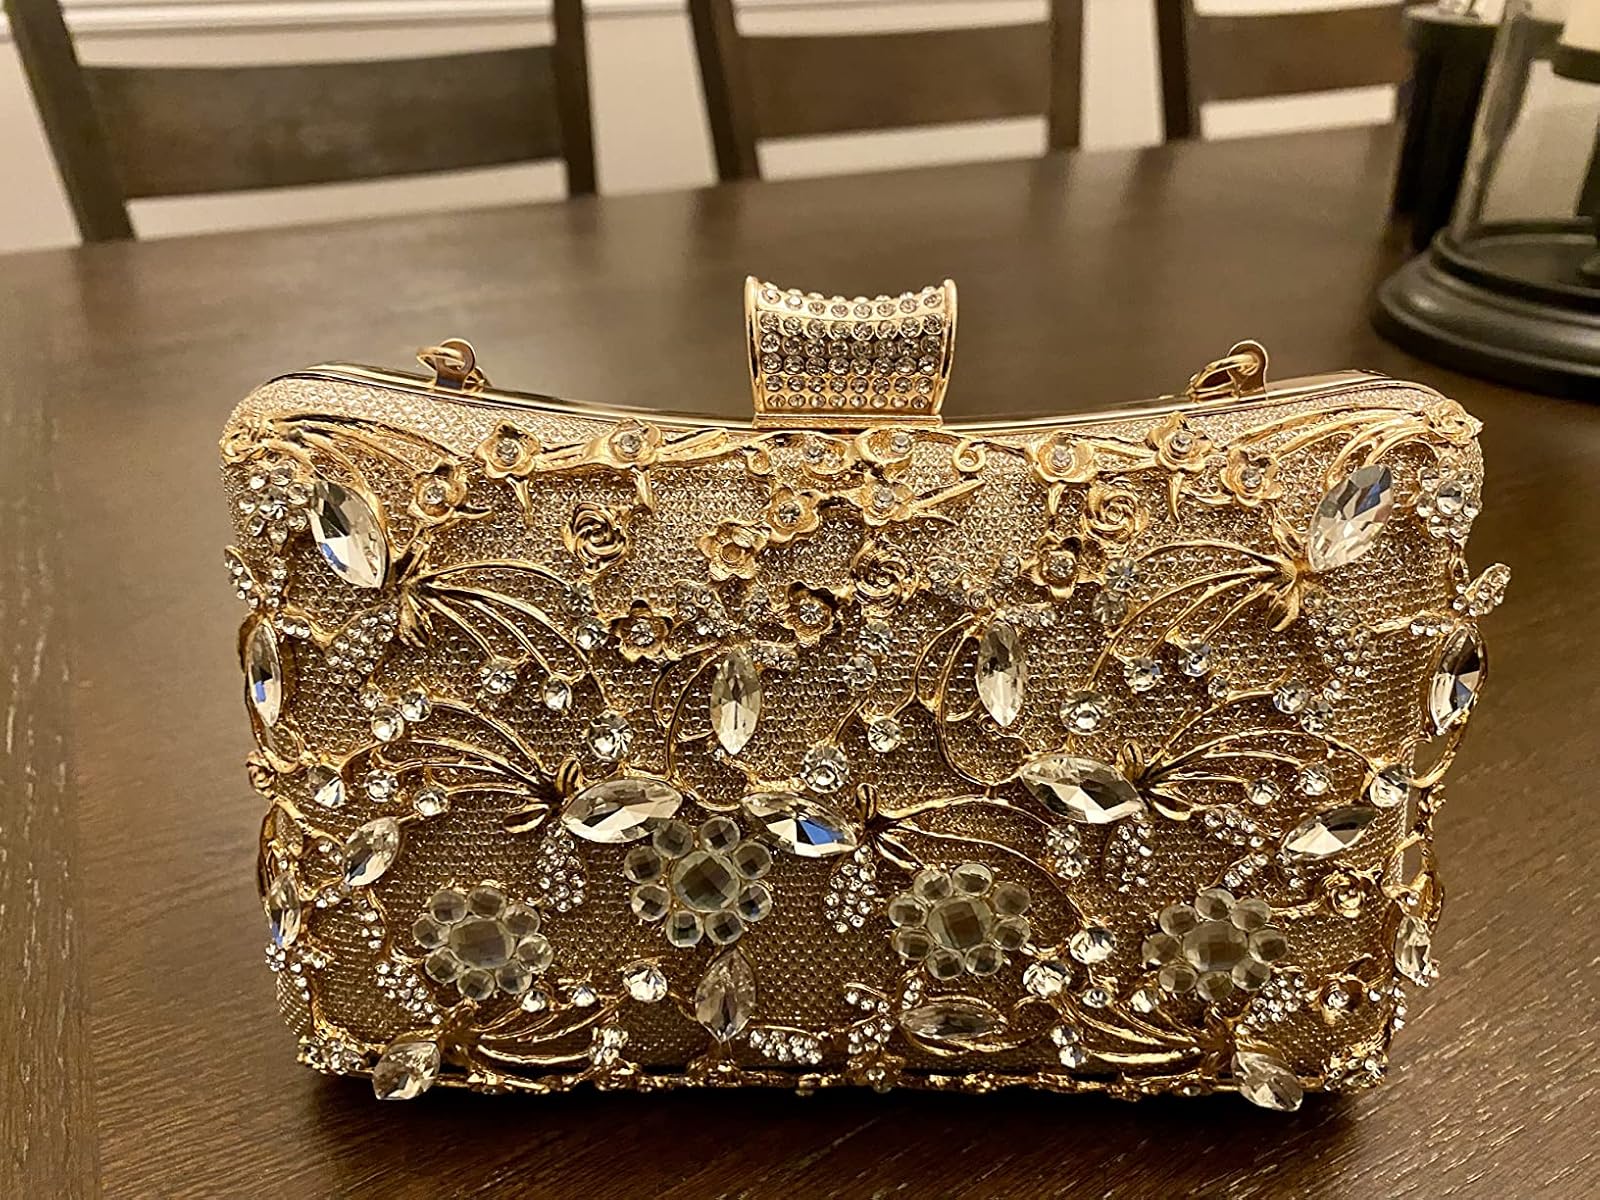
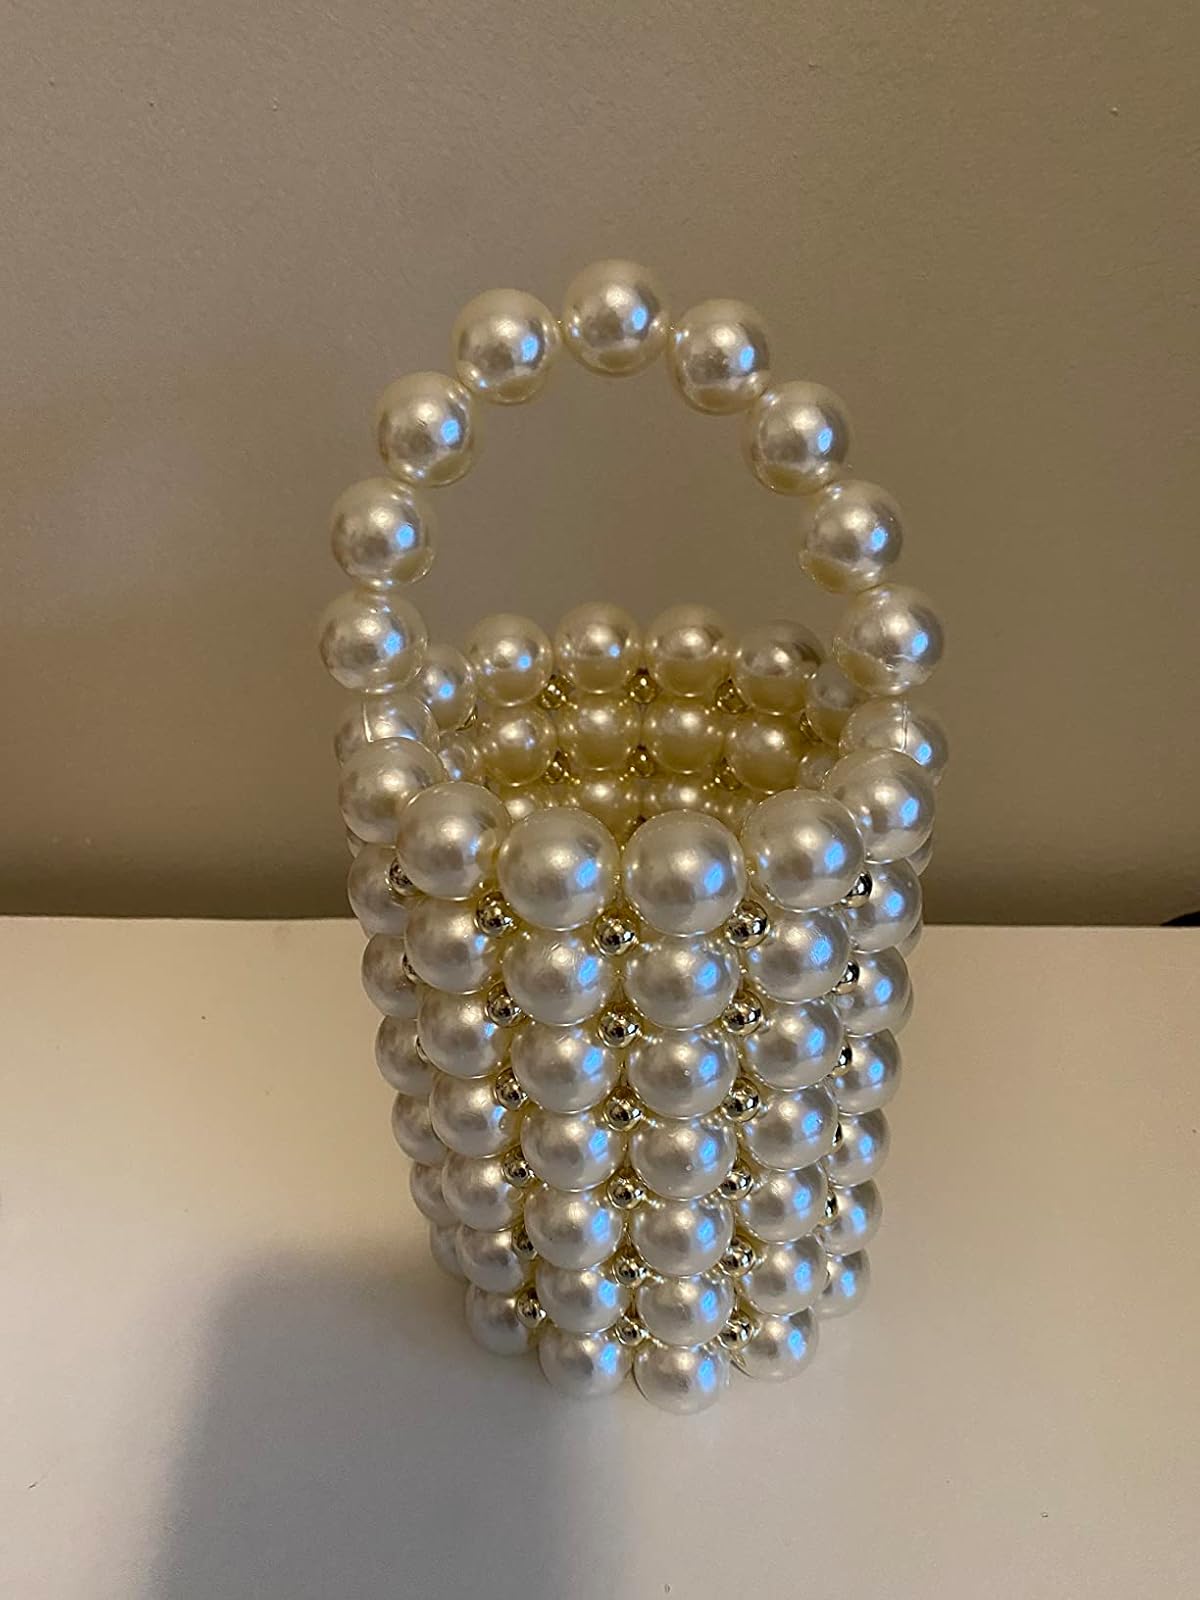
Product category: accessories_handbag
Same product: no